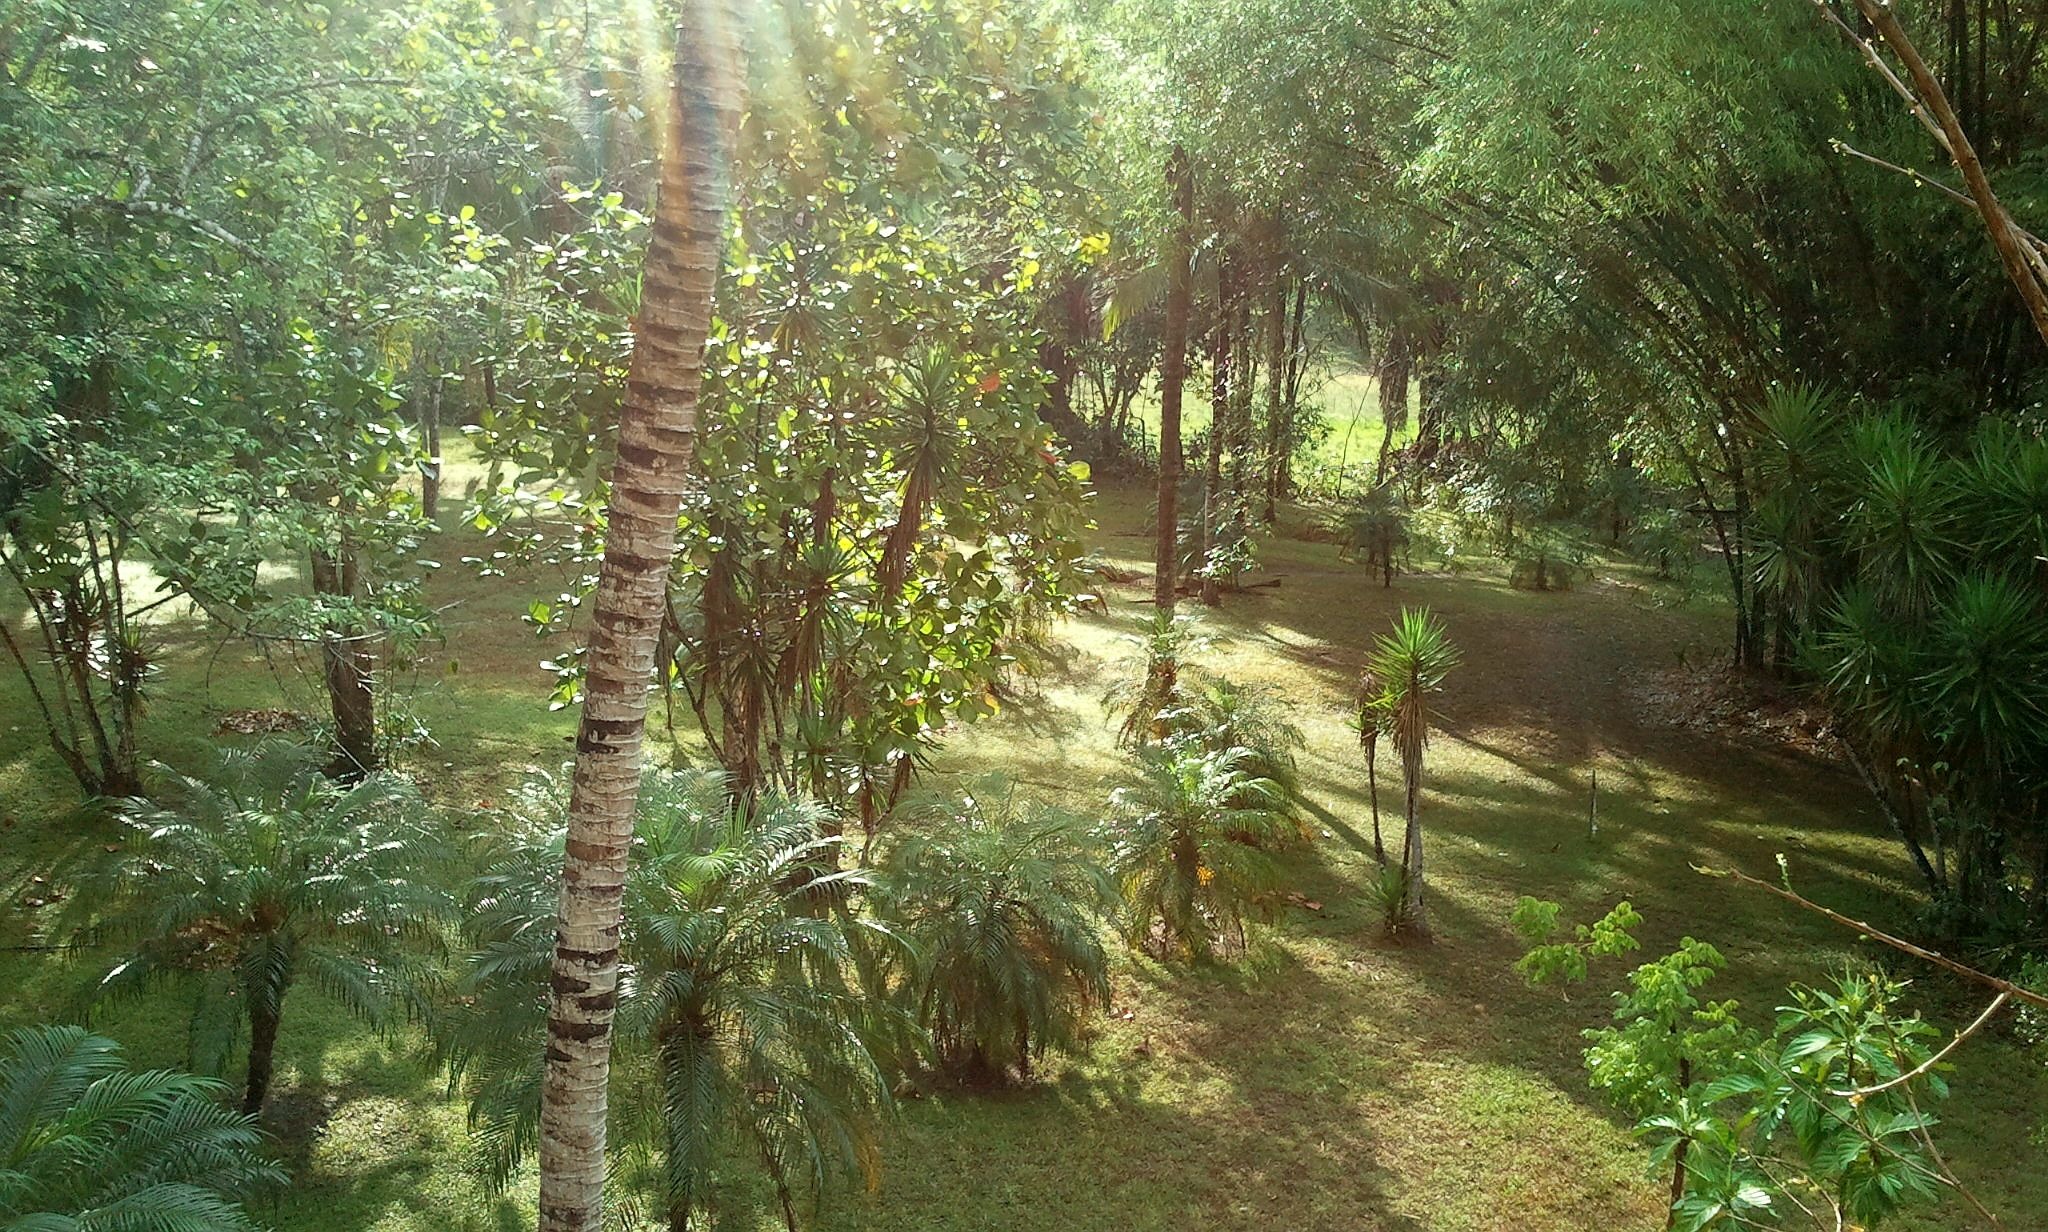
landscape, tree, nature, forest, outdoor, wilderness, trail, trunk, land, wild, environment, jungle, tranquil, scenic, natural, scenery, agriculture, leaves, outdoors, woods, vegetation, rainforest, branches, wetland, woodland, habitat, bamboo, ecosystem, organic, nature reserve, biome, old growth forest, belize, natural environment, temperate broadleaf and mixed forest, temperate coniferous forest, riparian forest